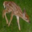
Label: deer